Montgomery, Alabama

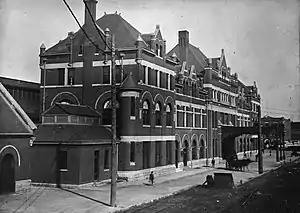
Union Station Montgomery,

In 1886 Montgomery became the first city in the United States to install citywide electric streetcars along a system that was nicknamed the Lightning Route. Residents followed the streetcar lines to settle in new housing in what were then "suburban" locations.